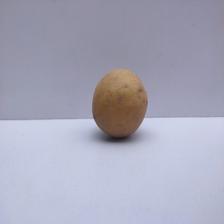
Size: Medium